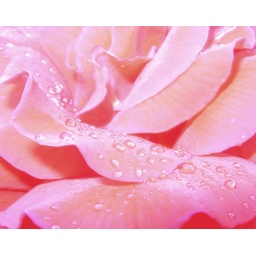
this is a lincoln rose (thanks pop for the oficial name) in one of our flower beds